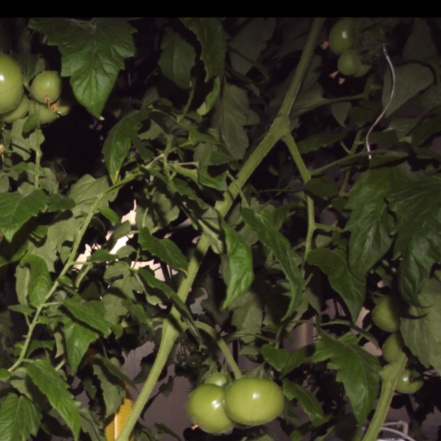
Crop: tomato